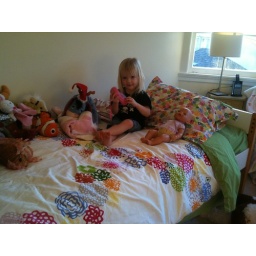
Tesla got the big girl bed set up in her room yesterday